Isabella Lickbarrow

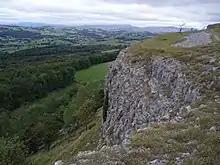
Scout Scar or Underbarrow Scar, near Kendal. Lickbarrow's 'On Underbarrow Scar' (composed about 1814) calls it a "lofty barrier of the waste".

Lickbarrow lived in Kendal for most, if not all, of her life. Her mother died when she was five years old, and her father died when she was 20, after which she turned to publishing poetry as a way to earn a living for herself and her two sisters. This is apparent from the preface to "Poetical Effusions" (1814), which describes the work as a way to "assist the humble labours of herself and her orphan sisters."